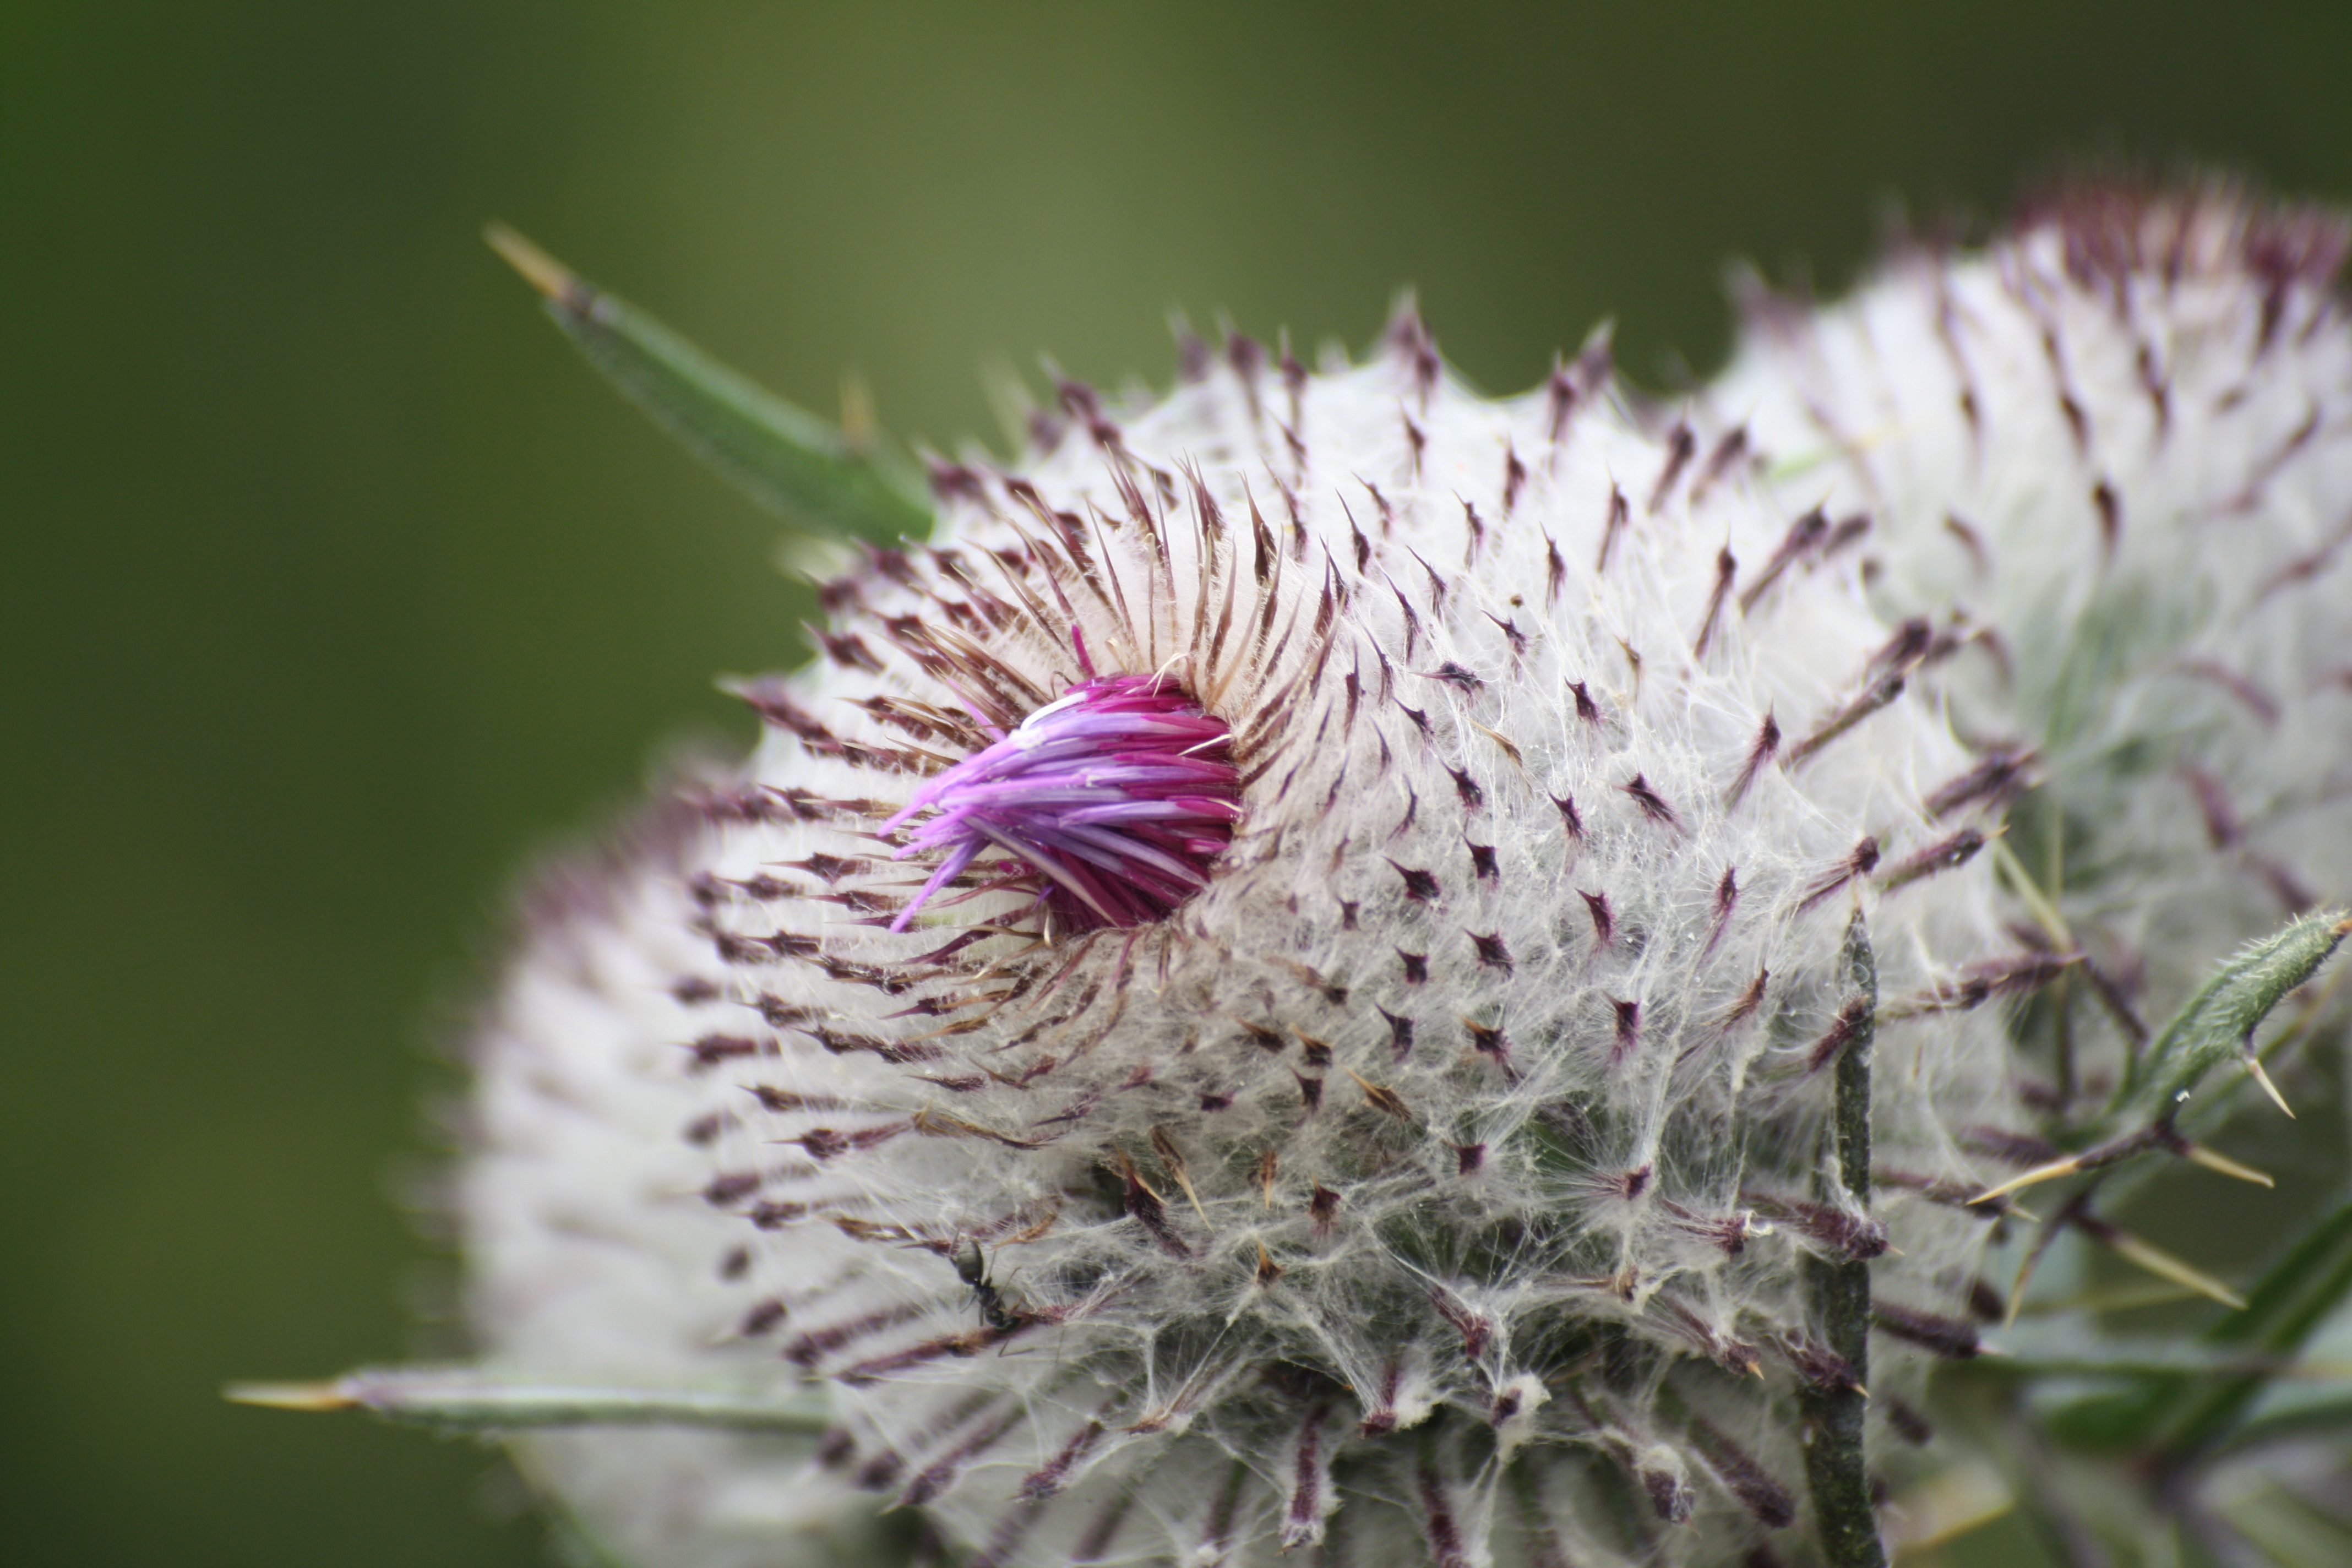
nature, blossom, mountain, plant, hiking, photography, flower, petal, france, botany, flora, wildflower, close up, alps, thistle, macro photography, flowering plant, daisy family, silybum, hautes alpes, plant stem, land plant, thorns spines and prickles